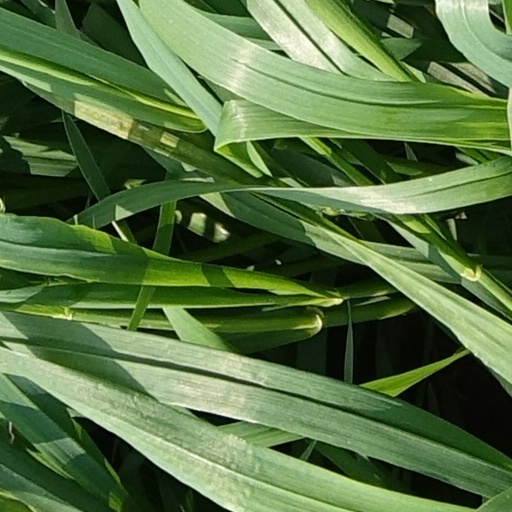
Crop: wheat